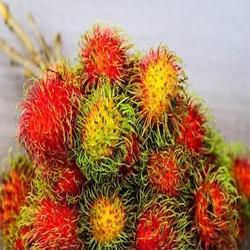
Label: Rambutan